Pōhutukawa

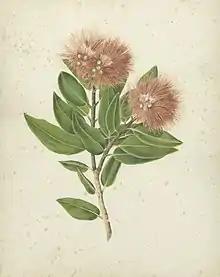
Botanical illustration of a pōhutukawa sprig by Ellen Cheeseman

Pōhutukawa (Metrosideros excelsa), also known as the New Zealand Christmas tree, or iron tree, is a coastal evergreen tree in the myrtle family, Myrtaceae, that produces a brilliant display of red (or occasionally orange, yellow or white) flowers, each consisting of a mass of stamens. The pōhutukawa is one of twelve "Metrosideros" species endemic to New Zealand. Renowned for its vibrant colour and its ability to survive even perched on rocky, precarious cliffs, it has found an important place in New Zealand culture for its strength and beauty, and is regarded as a chiefly tree ("") by Māori.